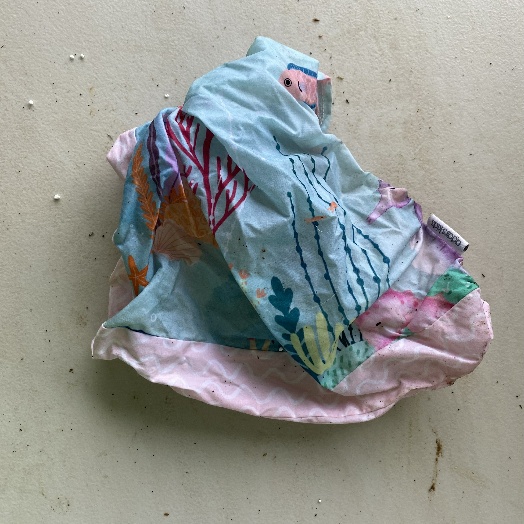
Label: Textile Trash